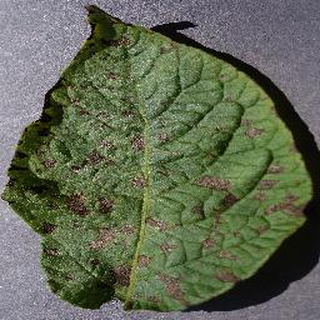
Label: potato_early_blight